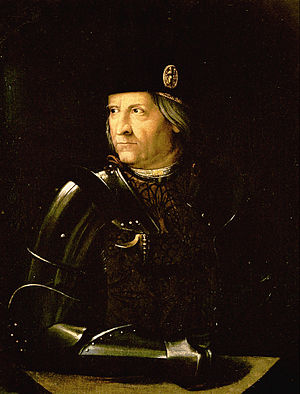
Dosso Dossi
sandsynligvis malet af Dosso Dossi, Ercole I d'Este,Galleria Estense, Modena.
Dosso Dossi egentlig Giovanni di Lutero var en italiensk maler af den ferraresiske skole, vist elev af Lorenzo Costa, modtog stærk påvirkning fra venetiansk kunst. 1512 virkede han i Mantova, 1532 i Trient, ellers mest i Ferrara, for hvis fyrstehus han var sysselsat, således bl.a. ved tegninger til majolikaer. Han malede alterbilleder og mytologiske og fantastiske fremstillinger: Madonna med hellige i domkirken i Modena, Kristi fødsel, De fire Kirkefædres Vision, Kirke; han har også udført gode portrætter bl.a. af Ercole I d'Este. Dossi blev føreren for ferrarisk kunst i 16. århundrede; han ejer en fortræffelig lysende kolorit, energisk karakteristik, fantasi og humor, vælger ofte fantastiske emner og råder over et vist romantisk træk, der leder tanken hen på Dossis ven og åndsbeslægtede Ludovico Ariosto. Dossi udformede også det rene genrebillede og gjorde meget ud af gengivelsen af de små ting, som frugter og blomster, og var fortræffelig i landskabet. Han arbejdede en del i fællesskab med broderen Battista Dossi; flere vægbilleder i Ferrara-slottet og grumme meget andet synes at være fremgået af dette arbejdsfællesskab, der nu er vanskeligt at udrede.